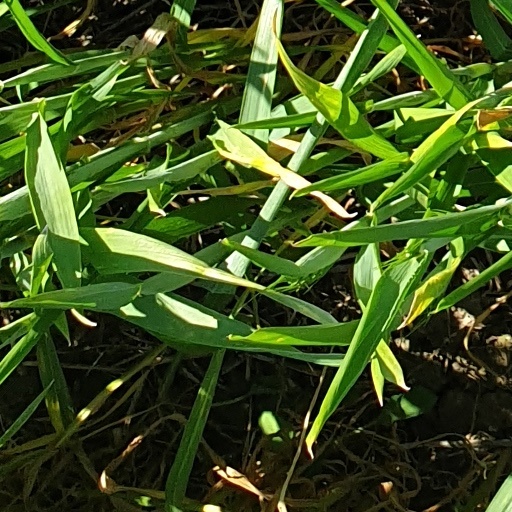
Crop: wheat